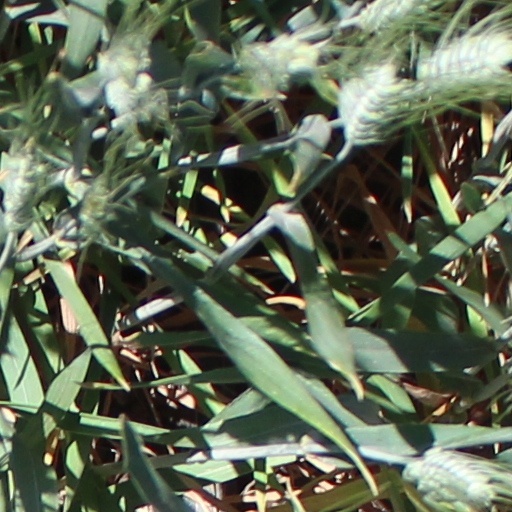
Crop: wheat